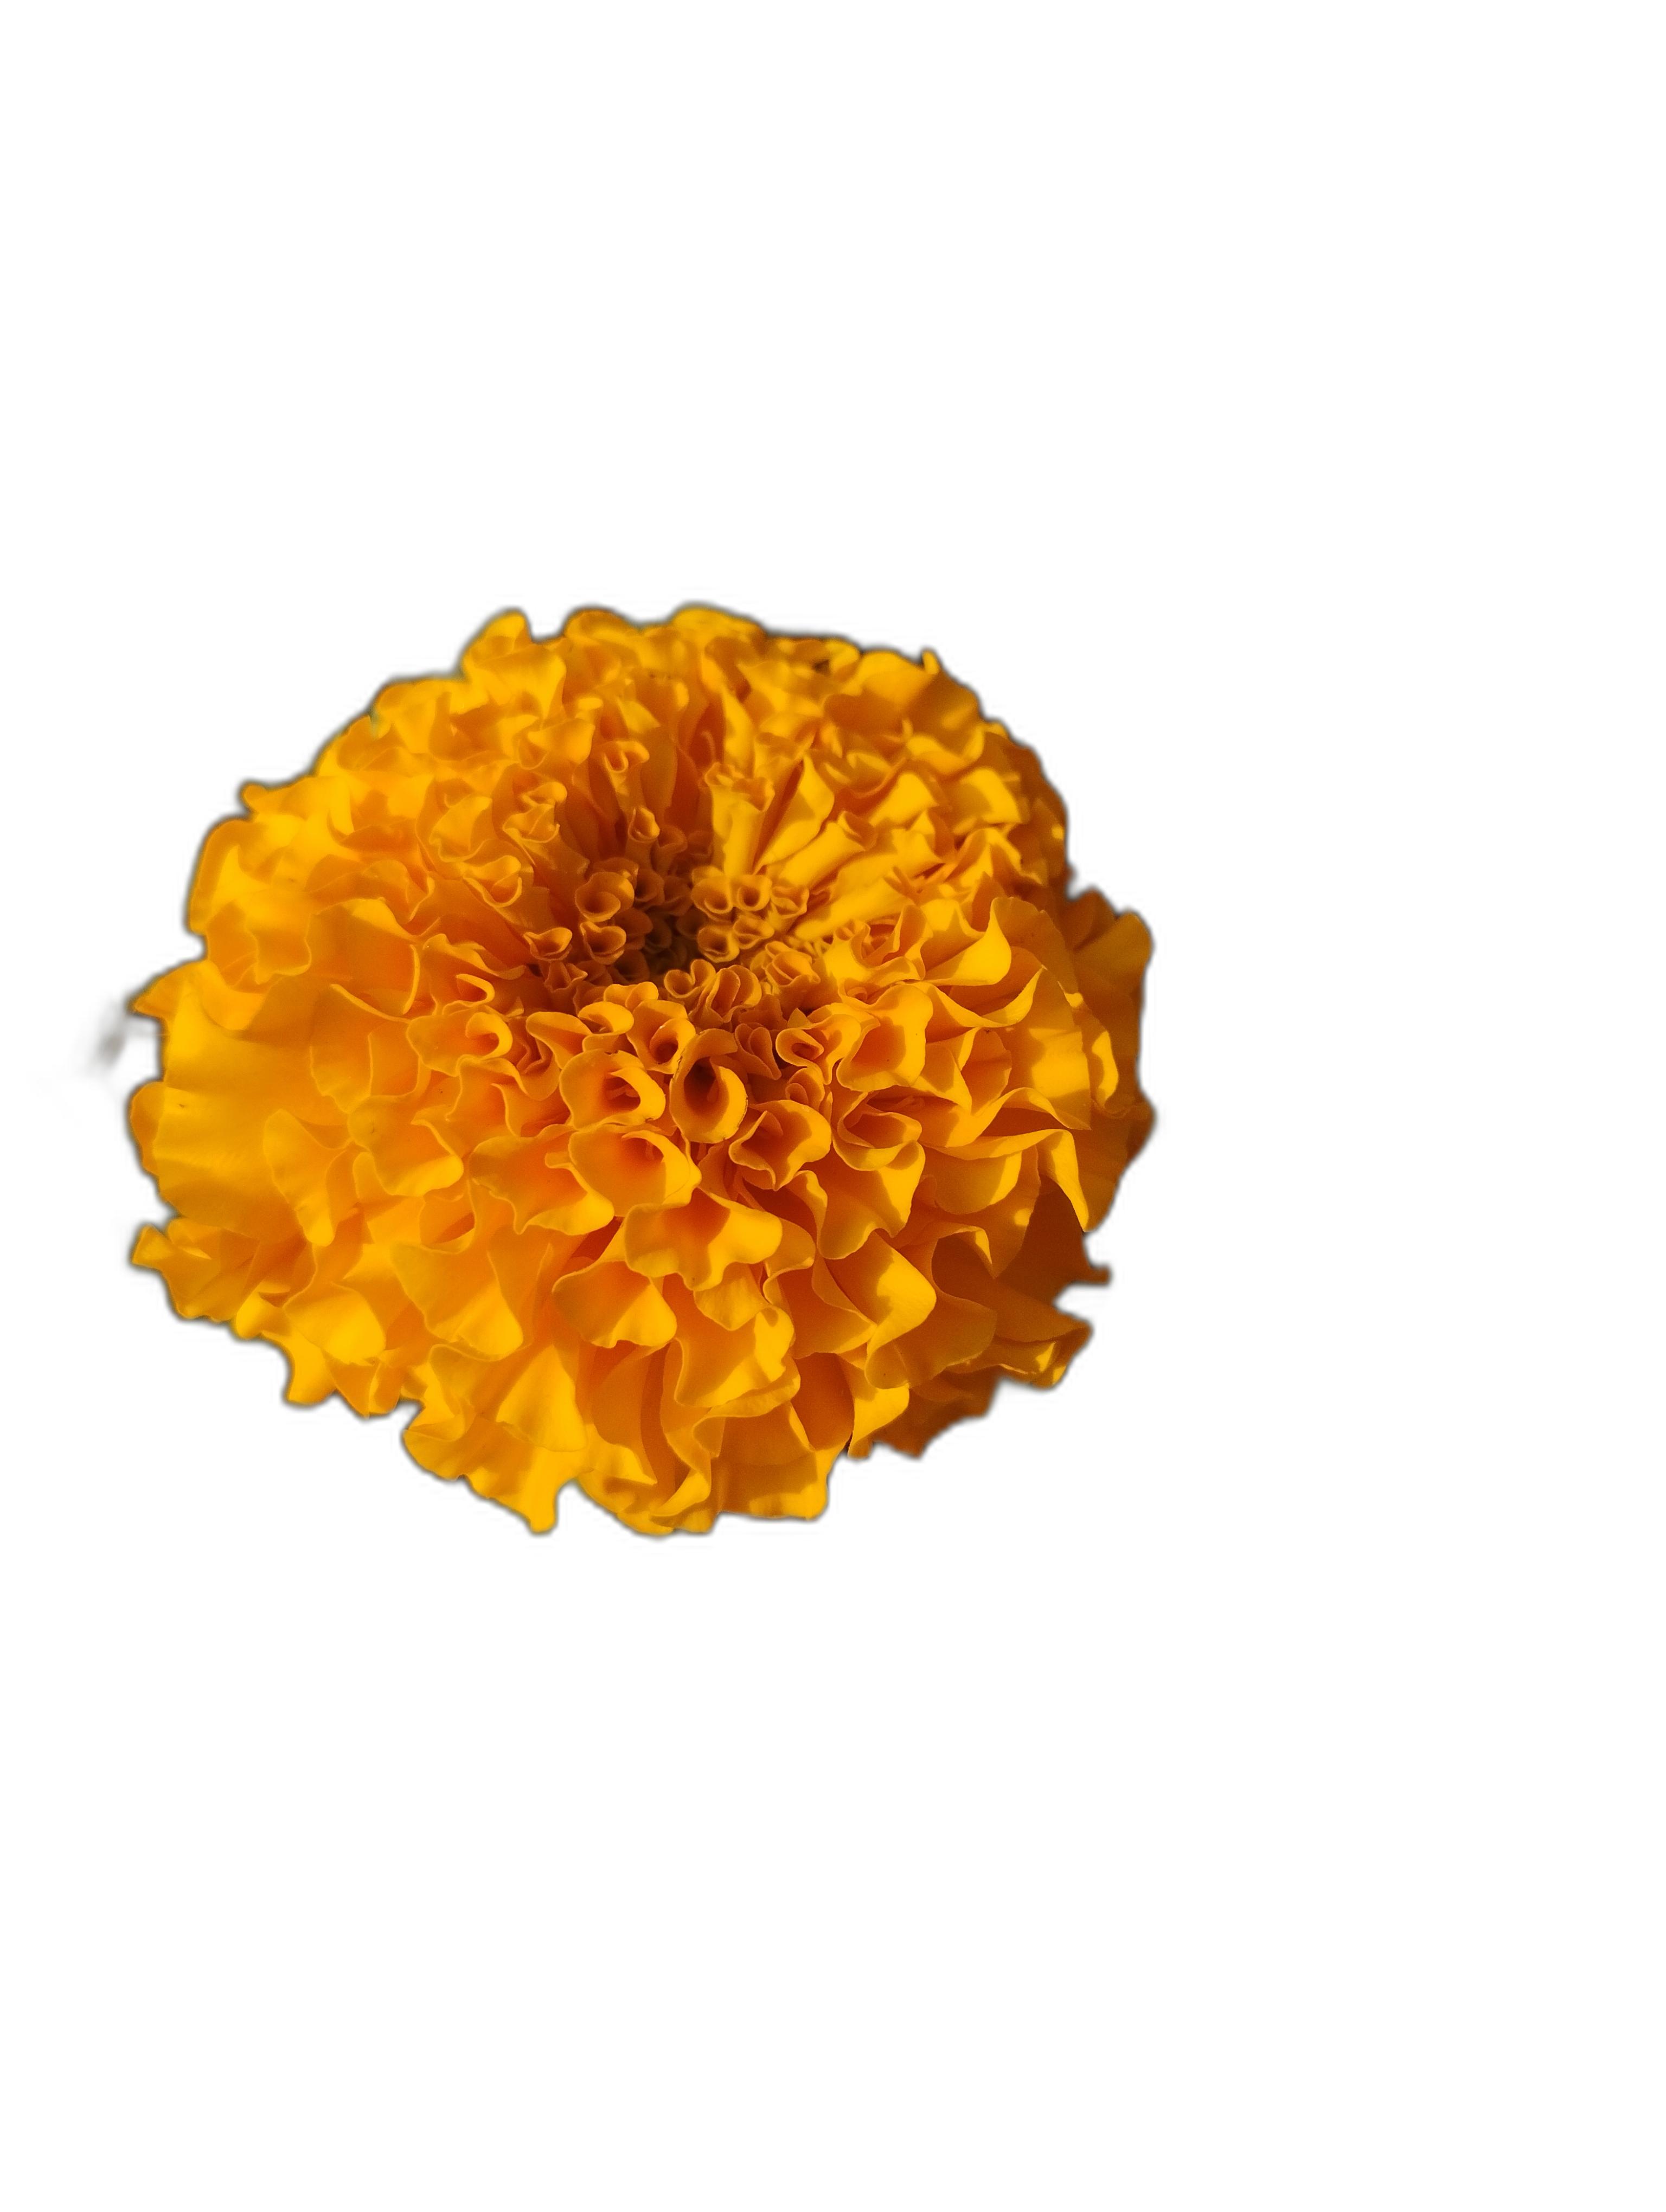
Label: Marigold